Interstate 82

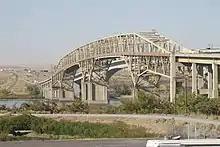
A pair of long bridges crossing a river as seen from the shore

The routing of I-82's southern half was altered several times during the planning process, which lasted until the early 1970s. Due to complications with the construction of a crossing at Blalock Island that was favored by the Port of Morrow, Oregon leaders lobbied for the interstate to cross farther east at the existing Umatilla Bridge. The Prosser–Umatilla route remained the favored alignment for both states in the early part of the process of identifying alternatives, despite growing opposition from business leaders in the Tri-Cities and Walla Walla who sought an interstate connection.